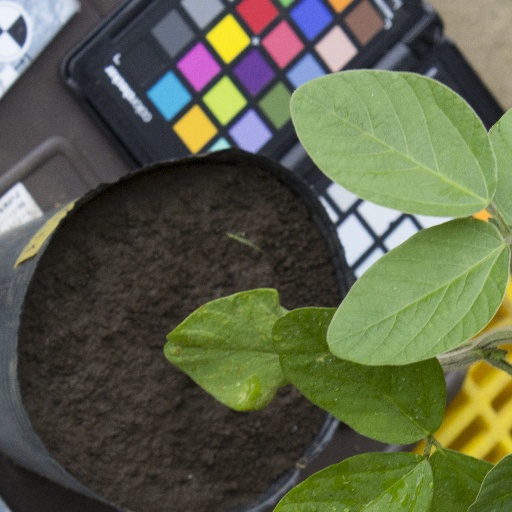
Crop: soybean